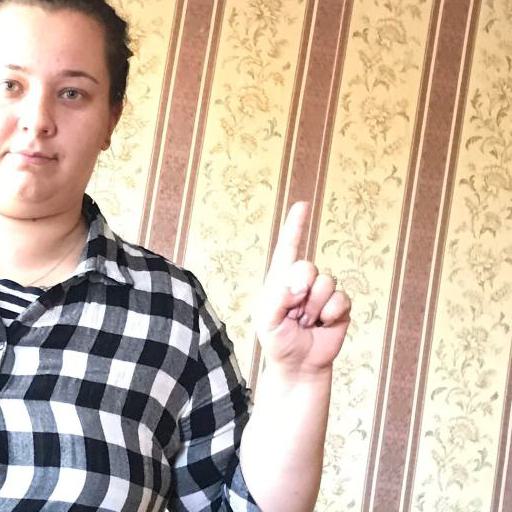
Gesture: one